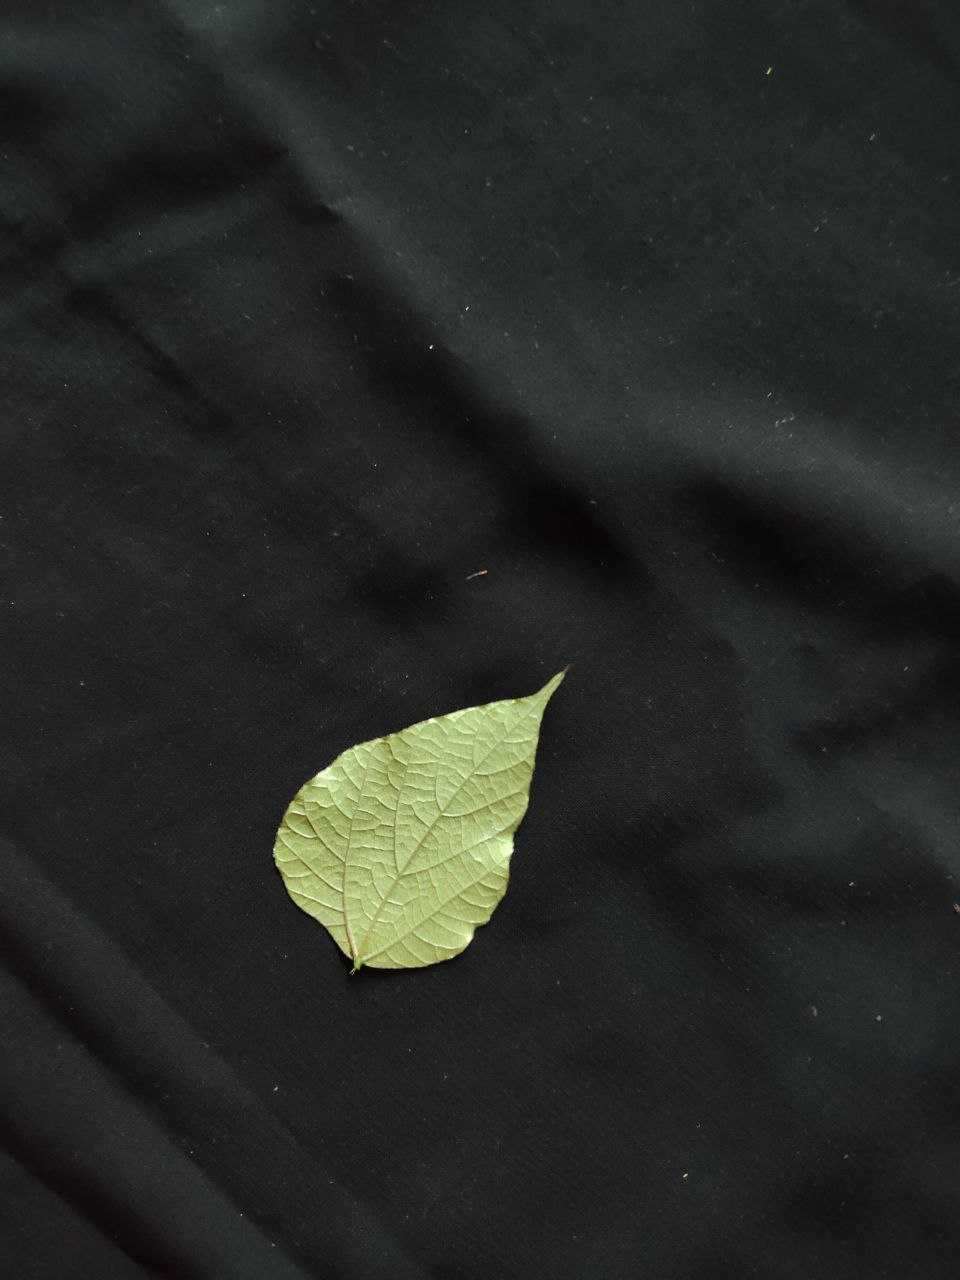
Crop: bean
Leaf condition: Fresh Leaf